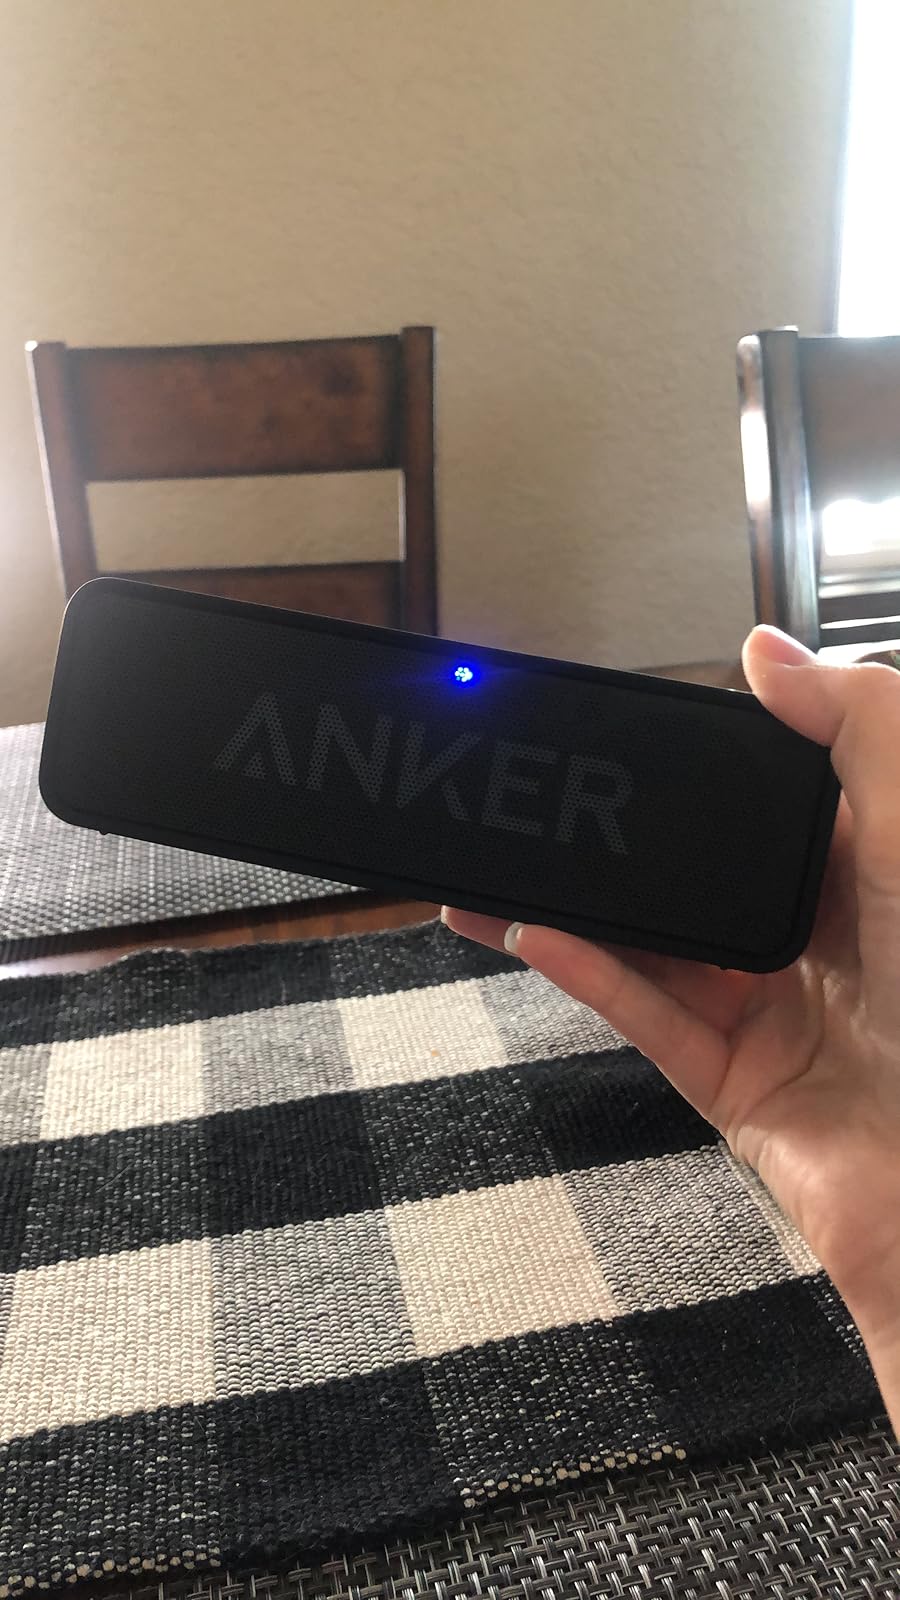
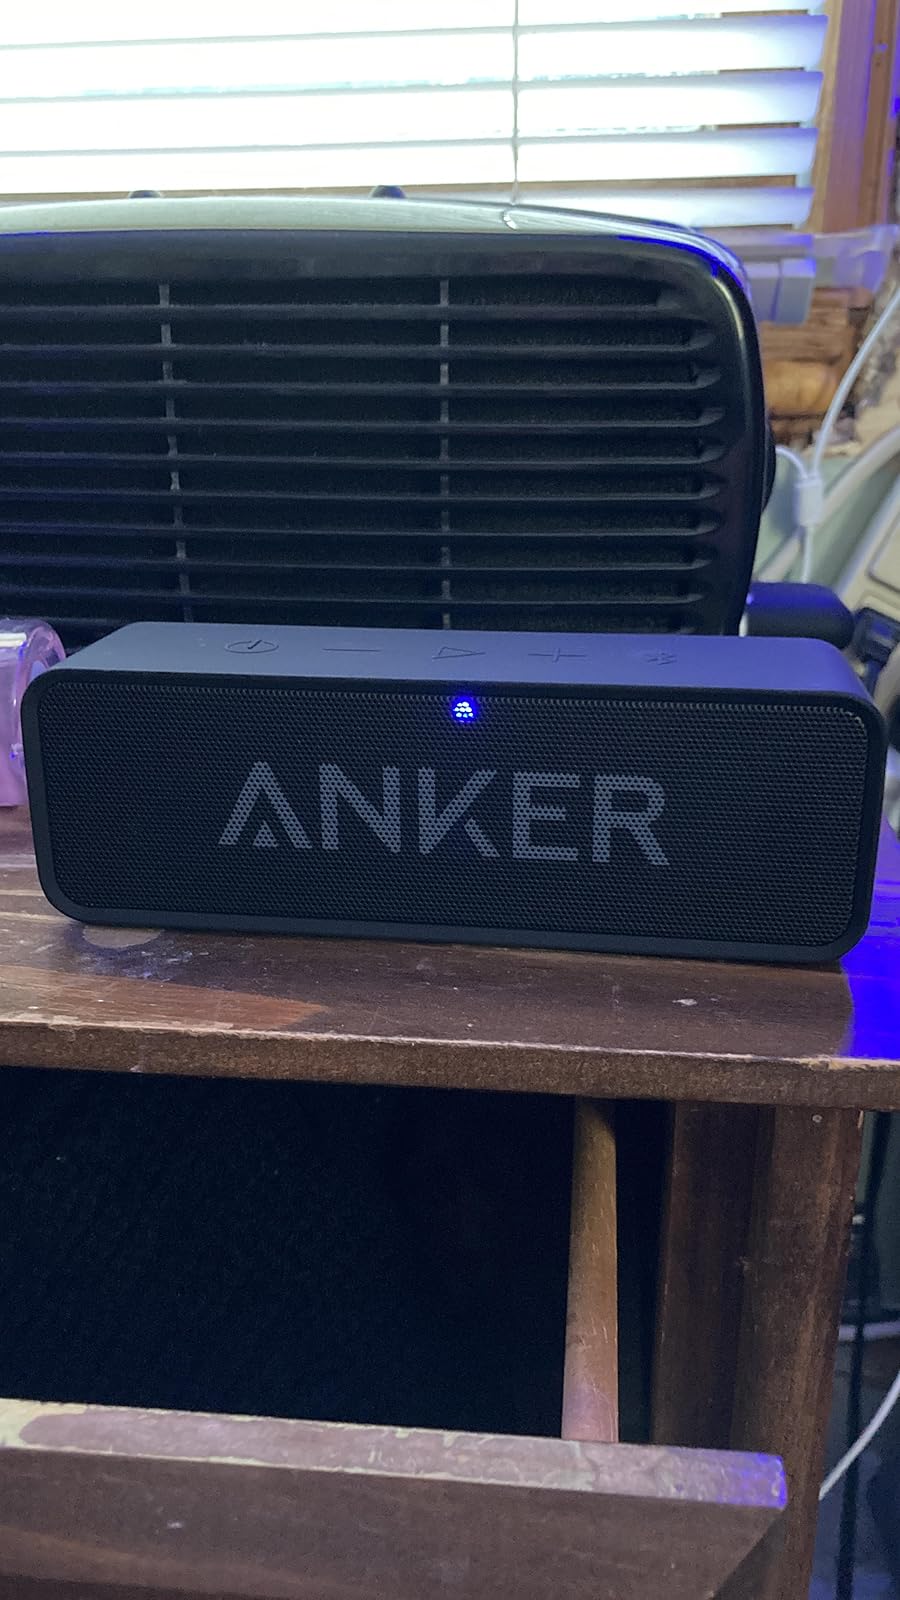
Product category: speaker
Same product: yes